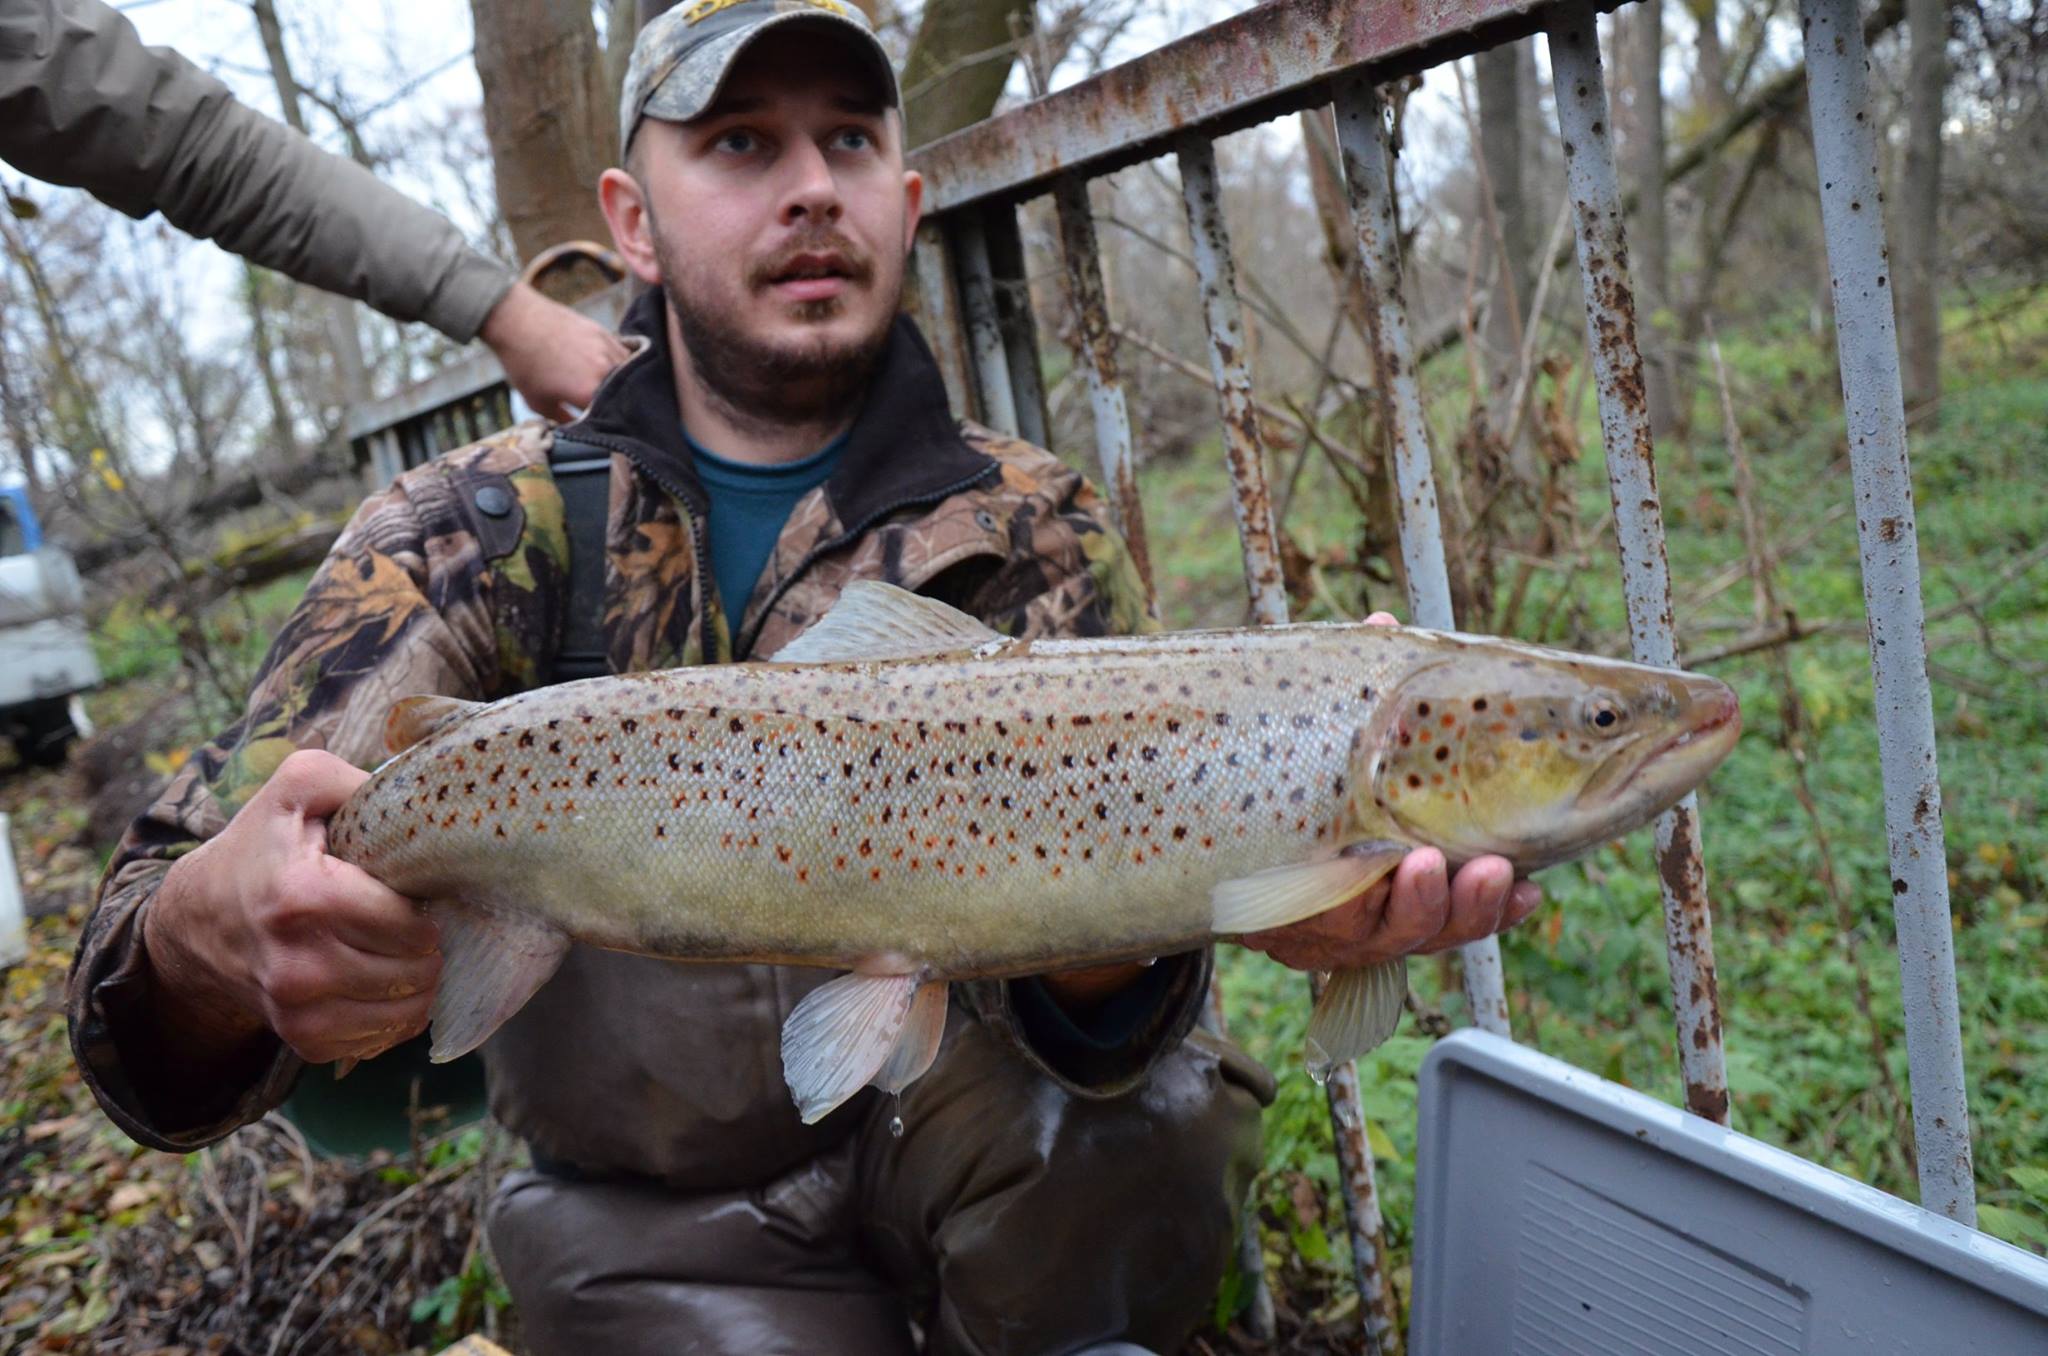
river, fish, fishing, brown trout, trout, fisherman, coastal cutthroat trout, recreational fishing, salmon, northern pike, recreation, cutthroat trout, salmon like fish, ray finned fish, bony fish, Hucho taimen, carp, coho, seafood, fly fishing, Arctic char, cod, cyprinidae